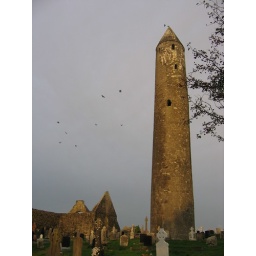
crows flying around Kilmacduagh tower